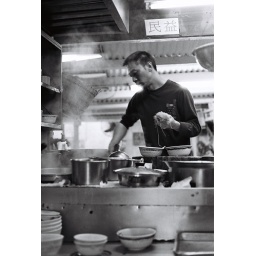
fish ball noodles in Stanley (HK SAR) (canon A1, 50mm, ilford delta 400)